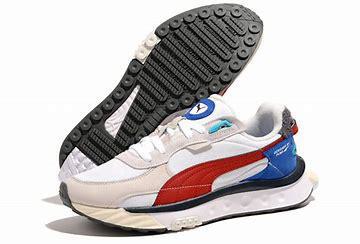
Brand: Puma
Model: Wild Rider